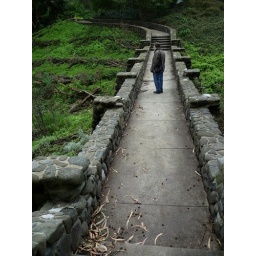
A massive stone bridge and pathway in the Wool Court, Dragonfly Creek area of the Presidio